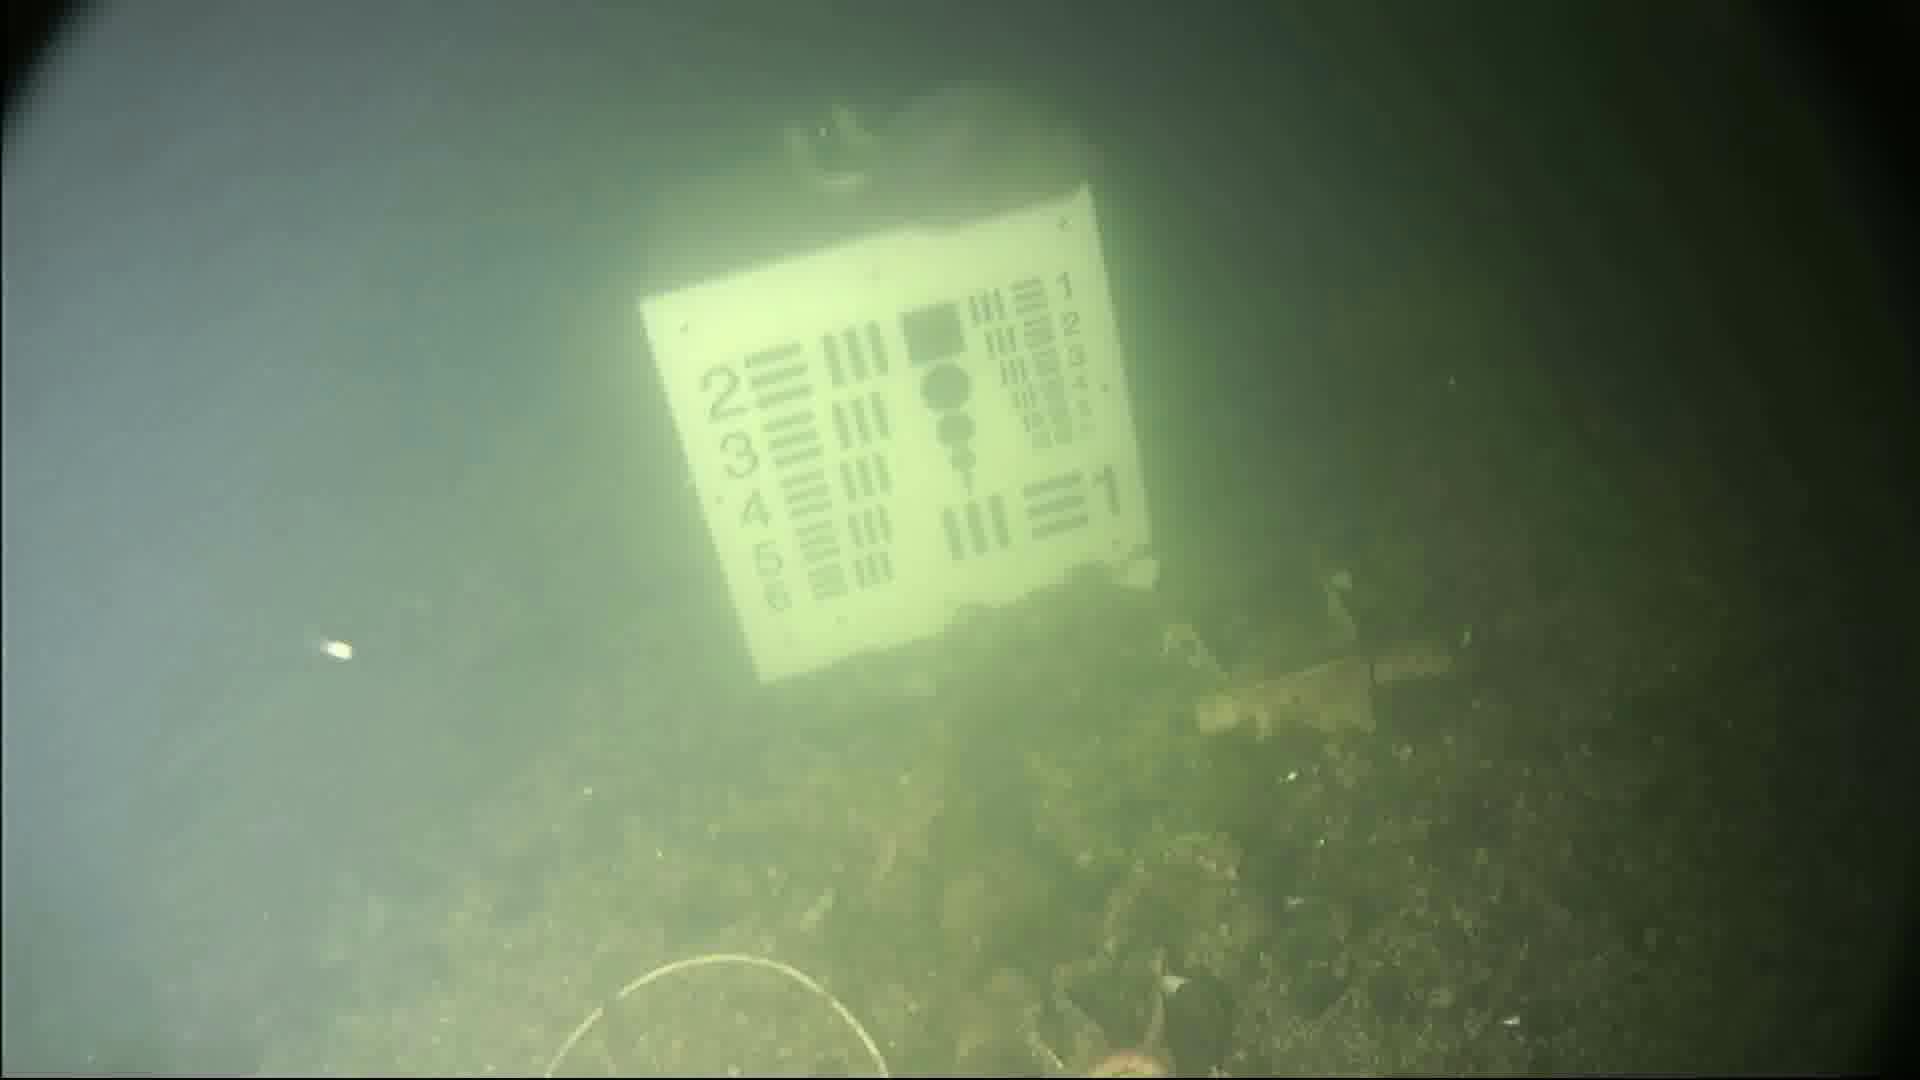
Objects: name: starfish
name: jellyfish